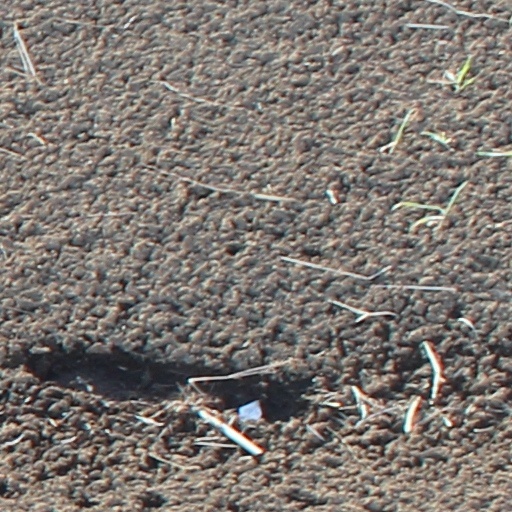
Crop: wheat